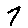
Label: 7